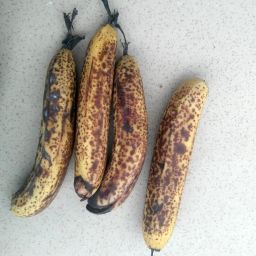
Fruit: Banana
Quality: Bad